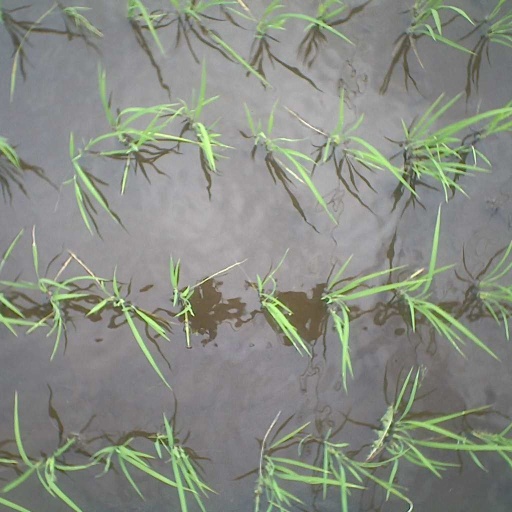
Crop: rice